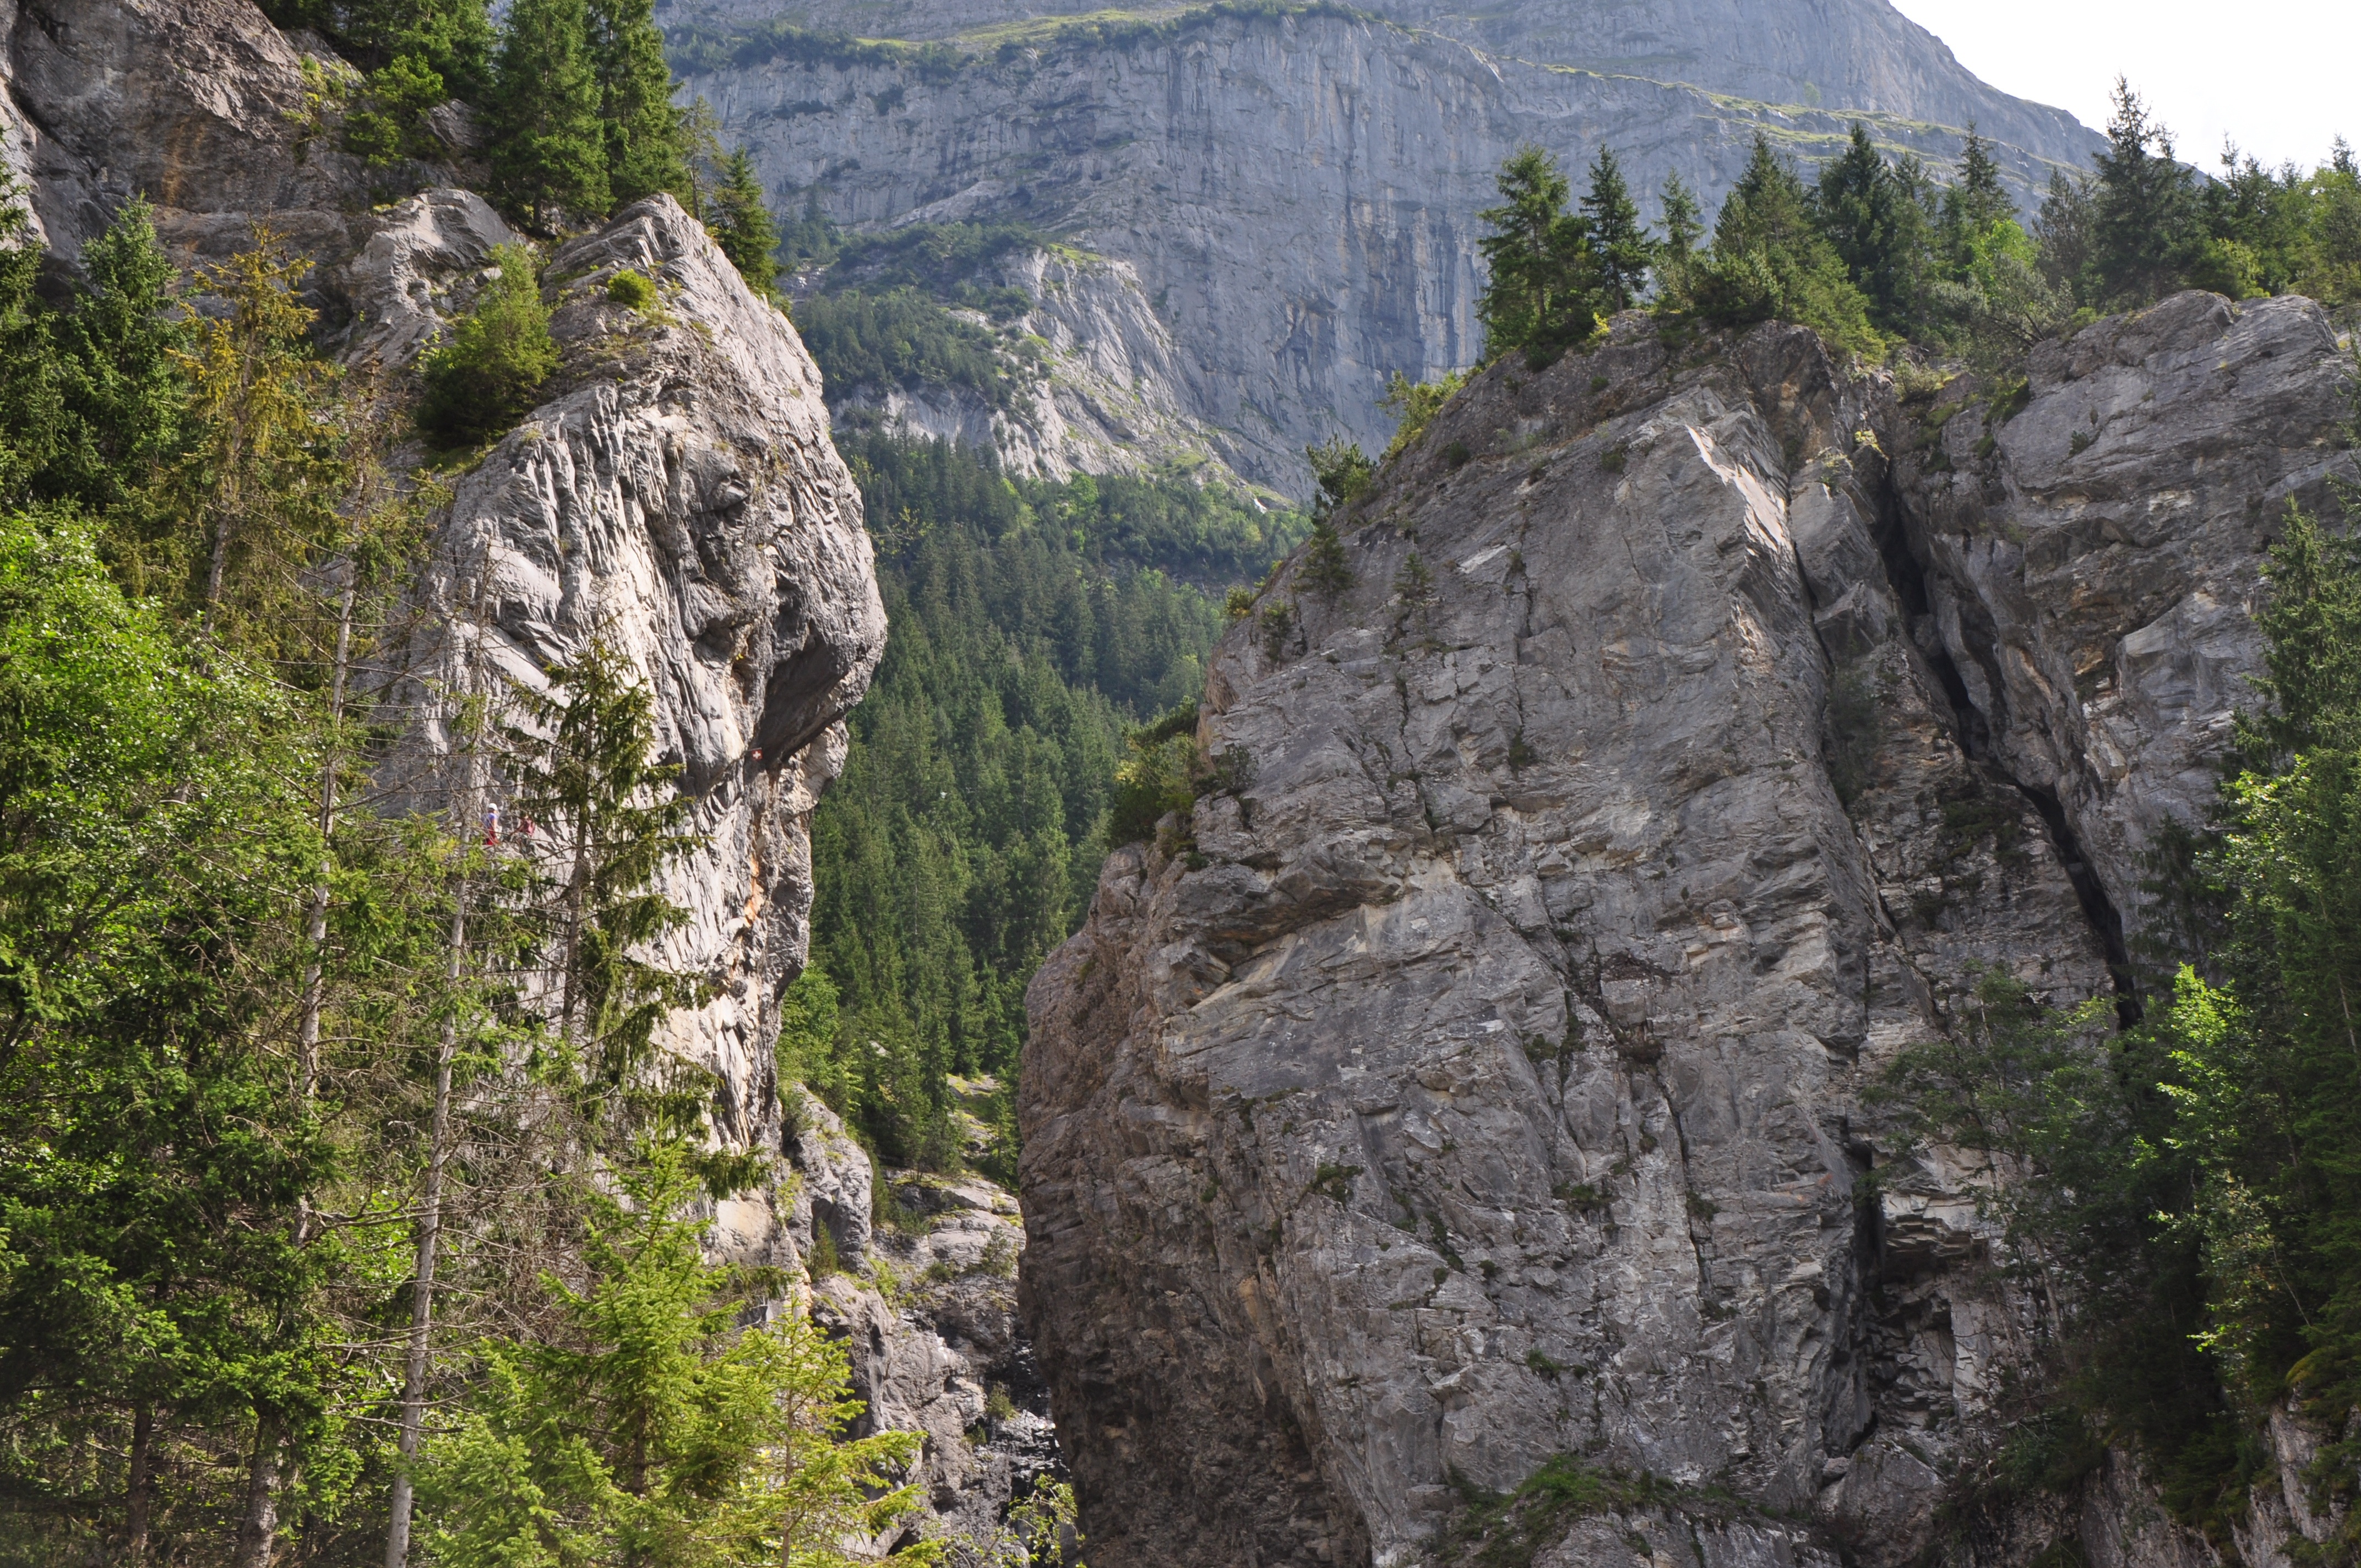
rock, walking, mountain, trail, adventure, valley, mountain range, formation, cliff, rock climbing, canyon, terrain, ridge, geology, mountains, badlands, ravine, switzerland, wadi, landform, swiss mountains, geological phenomenon